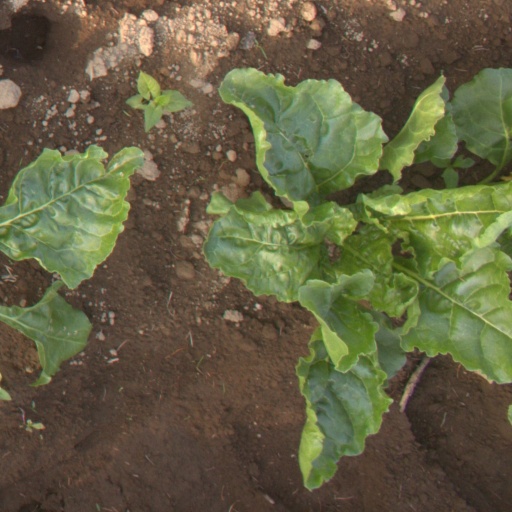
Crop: sugar beet